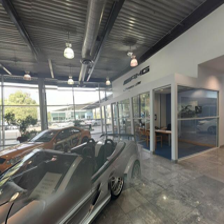
Label: streetView